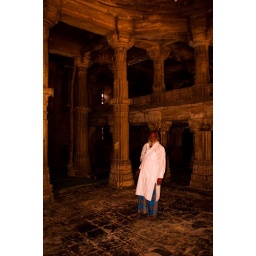
old caretaker cum guide in the midst of pillared hall and columns of the medieval monument